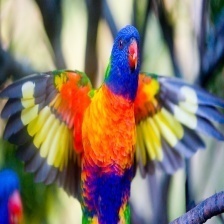
Species: RAINBOW LORIKEET
Scientific name: TRICHOGLOSSUS MOLUCCANUS
ImageNet parent category: lorikeet